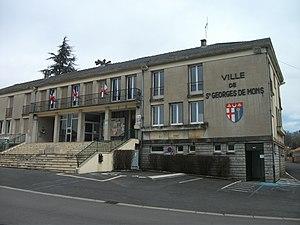
Mairie de Saint-Georges-de-Mons [15868]